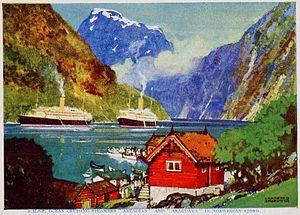
Arcadian et Araguaya, 2 navires de croisière de la Royal Mail Lines dans les fjords norvégiens (dessin de Kenneth D. Shoesmith dans les années 30)
Le SS Asturias I était un paquebot de la Royal Mail Steam Packet Company, une compagnie britannique assurant la liaison maritime entre l'Angleterre et l'Amérique du Sud. Il assura entre 1907 et 1914 la liaison entre Southampton et la côte Est de l'Amérique du Sud avant d'être converti en navire-hôpital en 1914. Renommé Arcadian II en 1922, il assura d'autres liaisons maritimes jusqu'en 1933.
L’Araguaya est un paquebot de la Royal Mail Steam Packet Company construit en 1906 qui a notamment desservi la ligne principale de la compagnie entre l'Angleterre et l'Amérique du Sud mais a aussi servi de navire de croisière, notamment en Norvège. Revendu à la compagnie yougoslave Yugoslav Lloyd en 1930, il a été rebaptisé Kraljica Marija et a navigué en Mer Noire et en Méditerranée. En 1940, il a été revendu à la compagnie française Compagnie générale transatlantique et devenu Savoie II mais fut réquisitionné pendant la Seconde Guerre mondiale. Lors du débarquement anglo-américain en Afrique du Nord, il a été coulé au large de Casablanca le 8 novembre 1942.